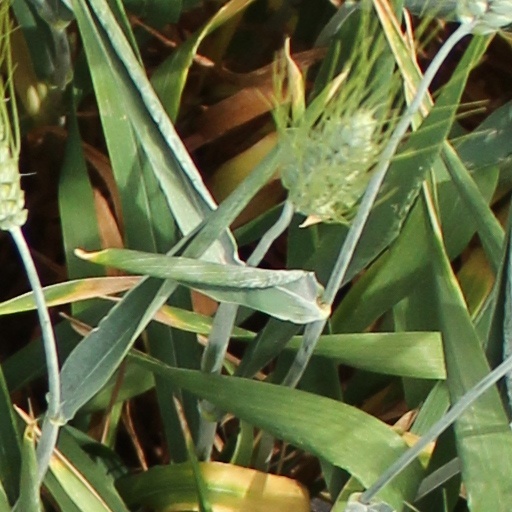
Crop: wheat